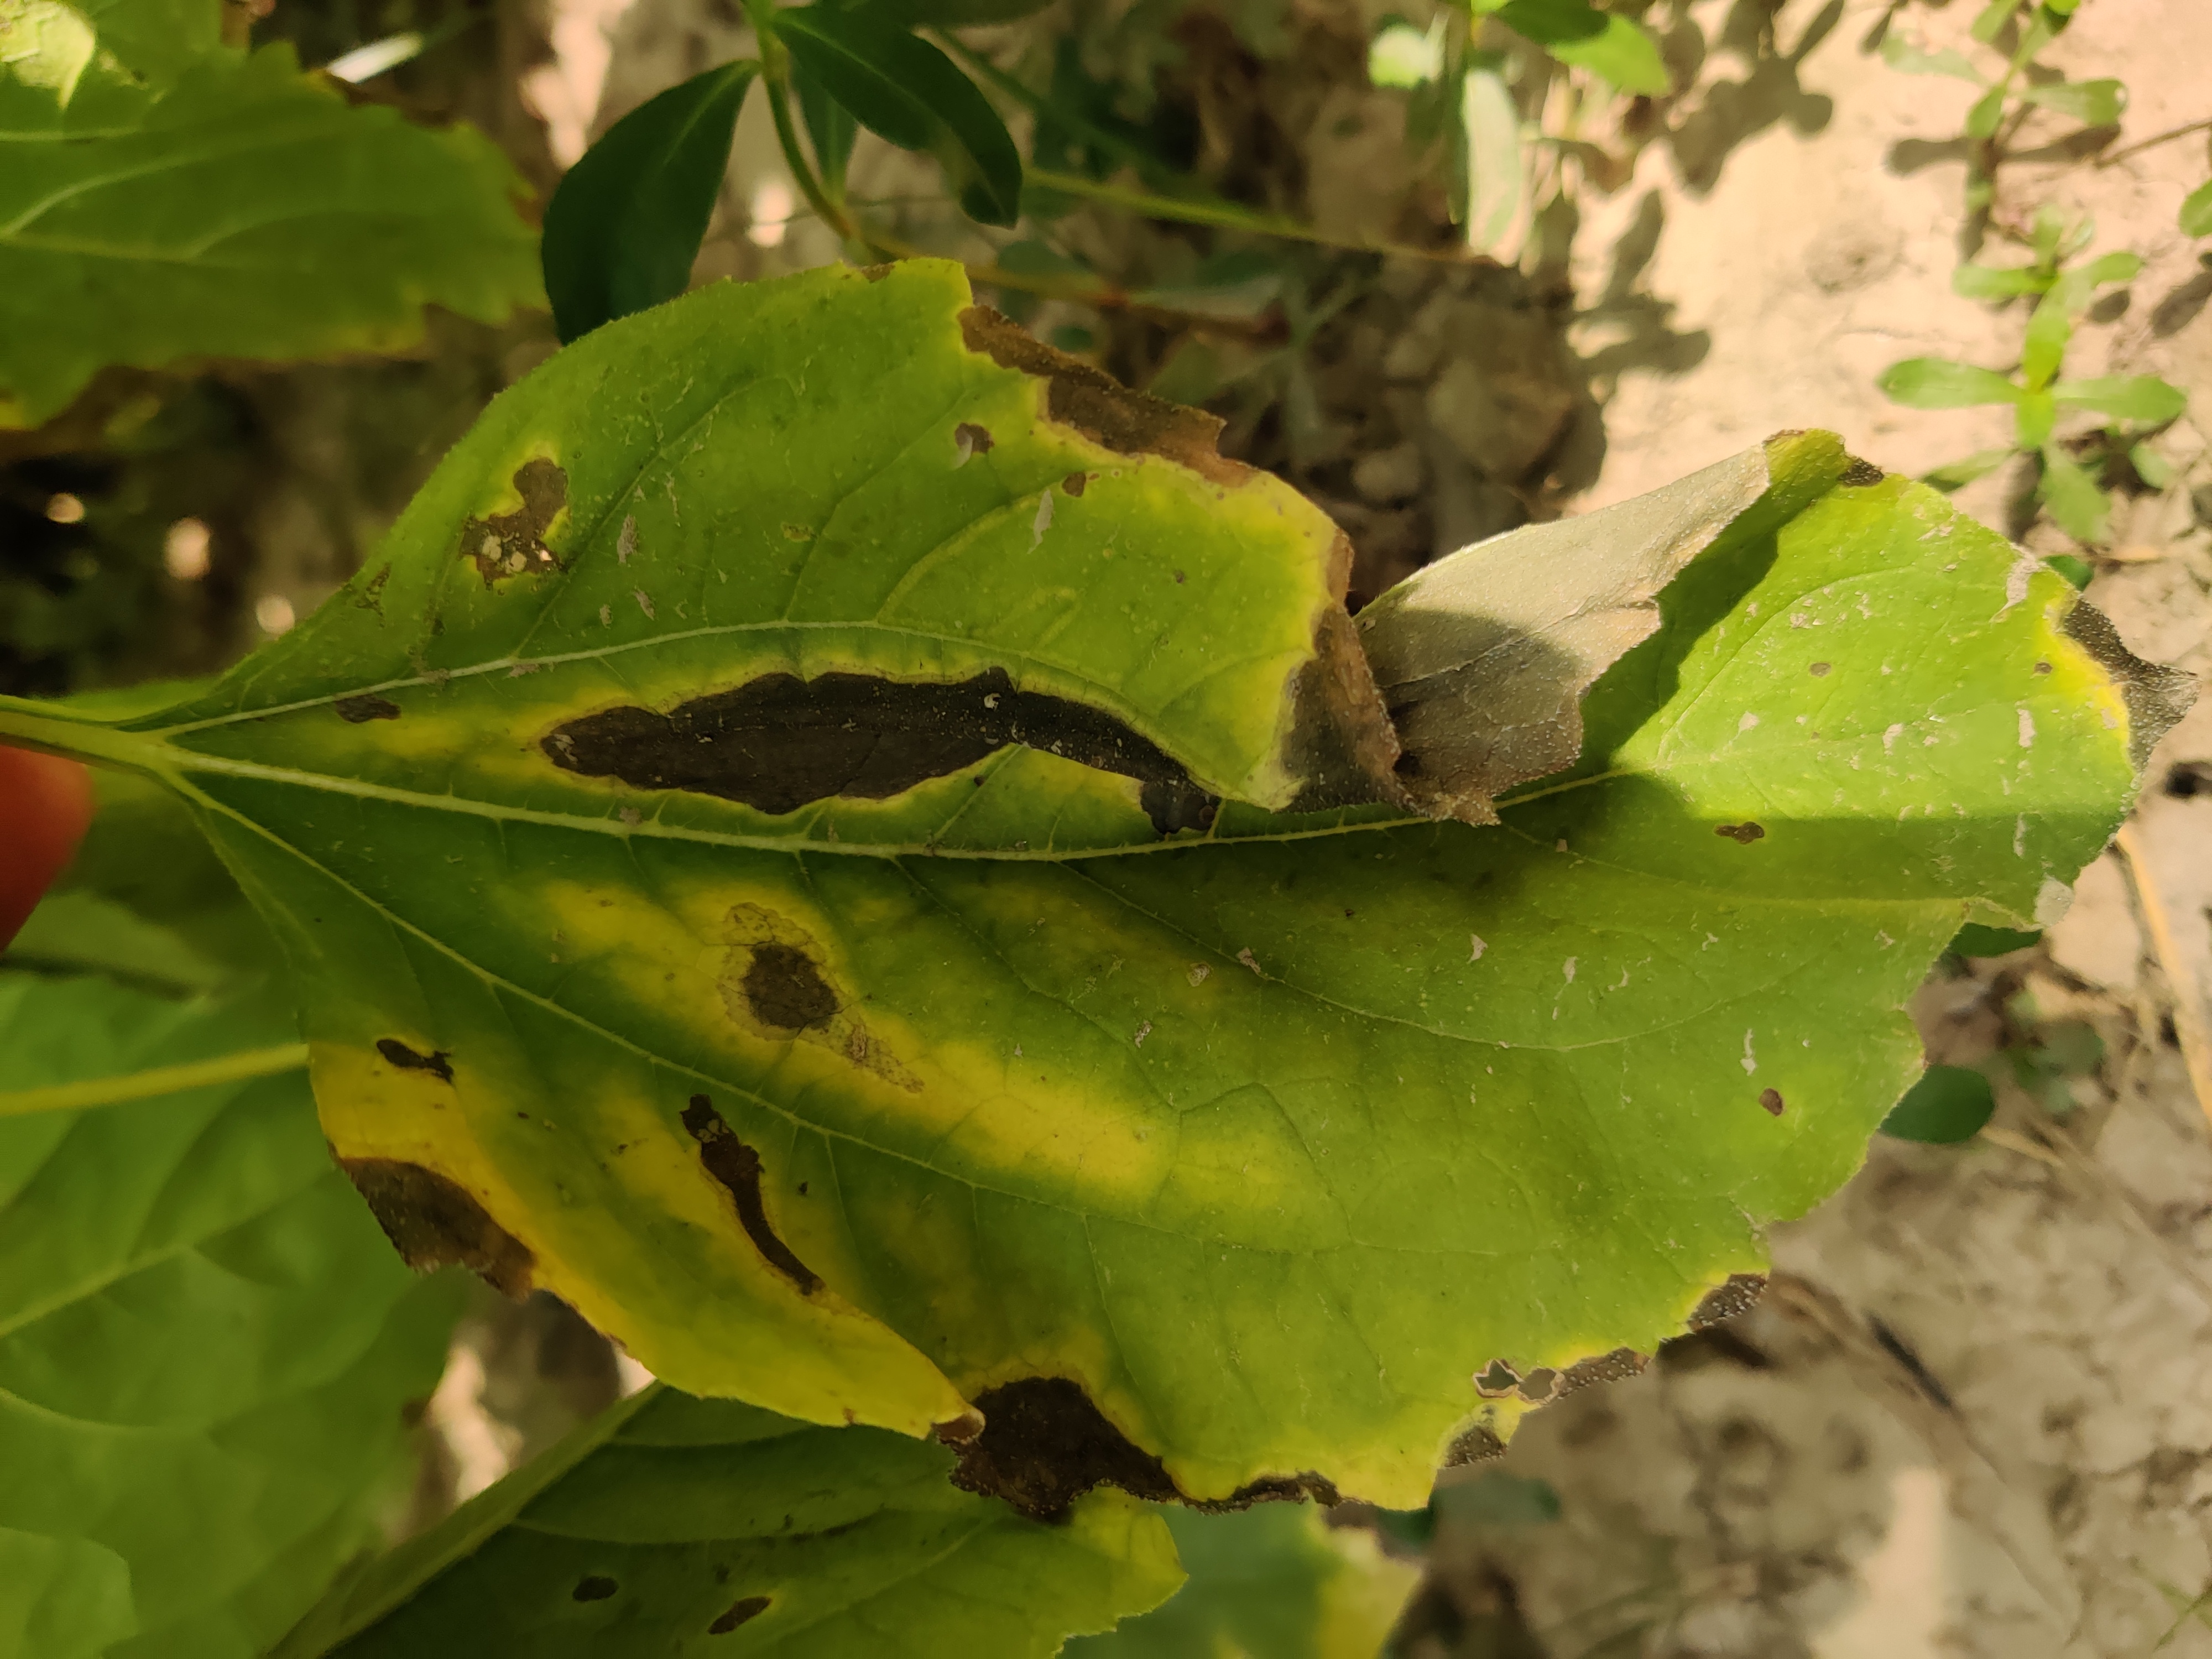
Label: Leaf_scars